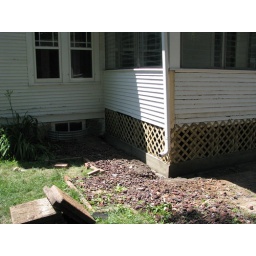
The garden extends around the porch and in front of the house toward the fence line. Lots of space to put in plants.